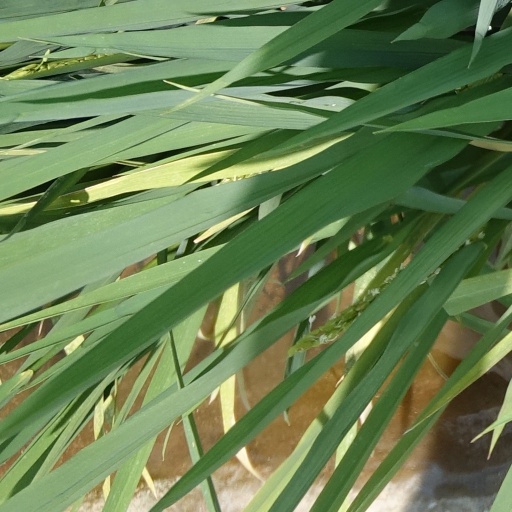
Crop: rice